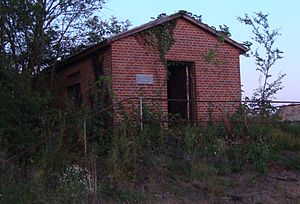
Frysehus
Nogle steder står frysehusene endnu. Her er et i Hvilshøj
Frysehuset i Hvilshøj, Vendsyssel
Frysehuse blev typisk bygget i slutningen af 1940-erne og fremefter af lokale frysehusforeninger. Medlemmerne betalte alle et årligt indskud som gik til frysehusbestyrerens løn, driften og renterne på lånet til byggeriet.